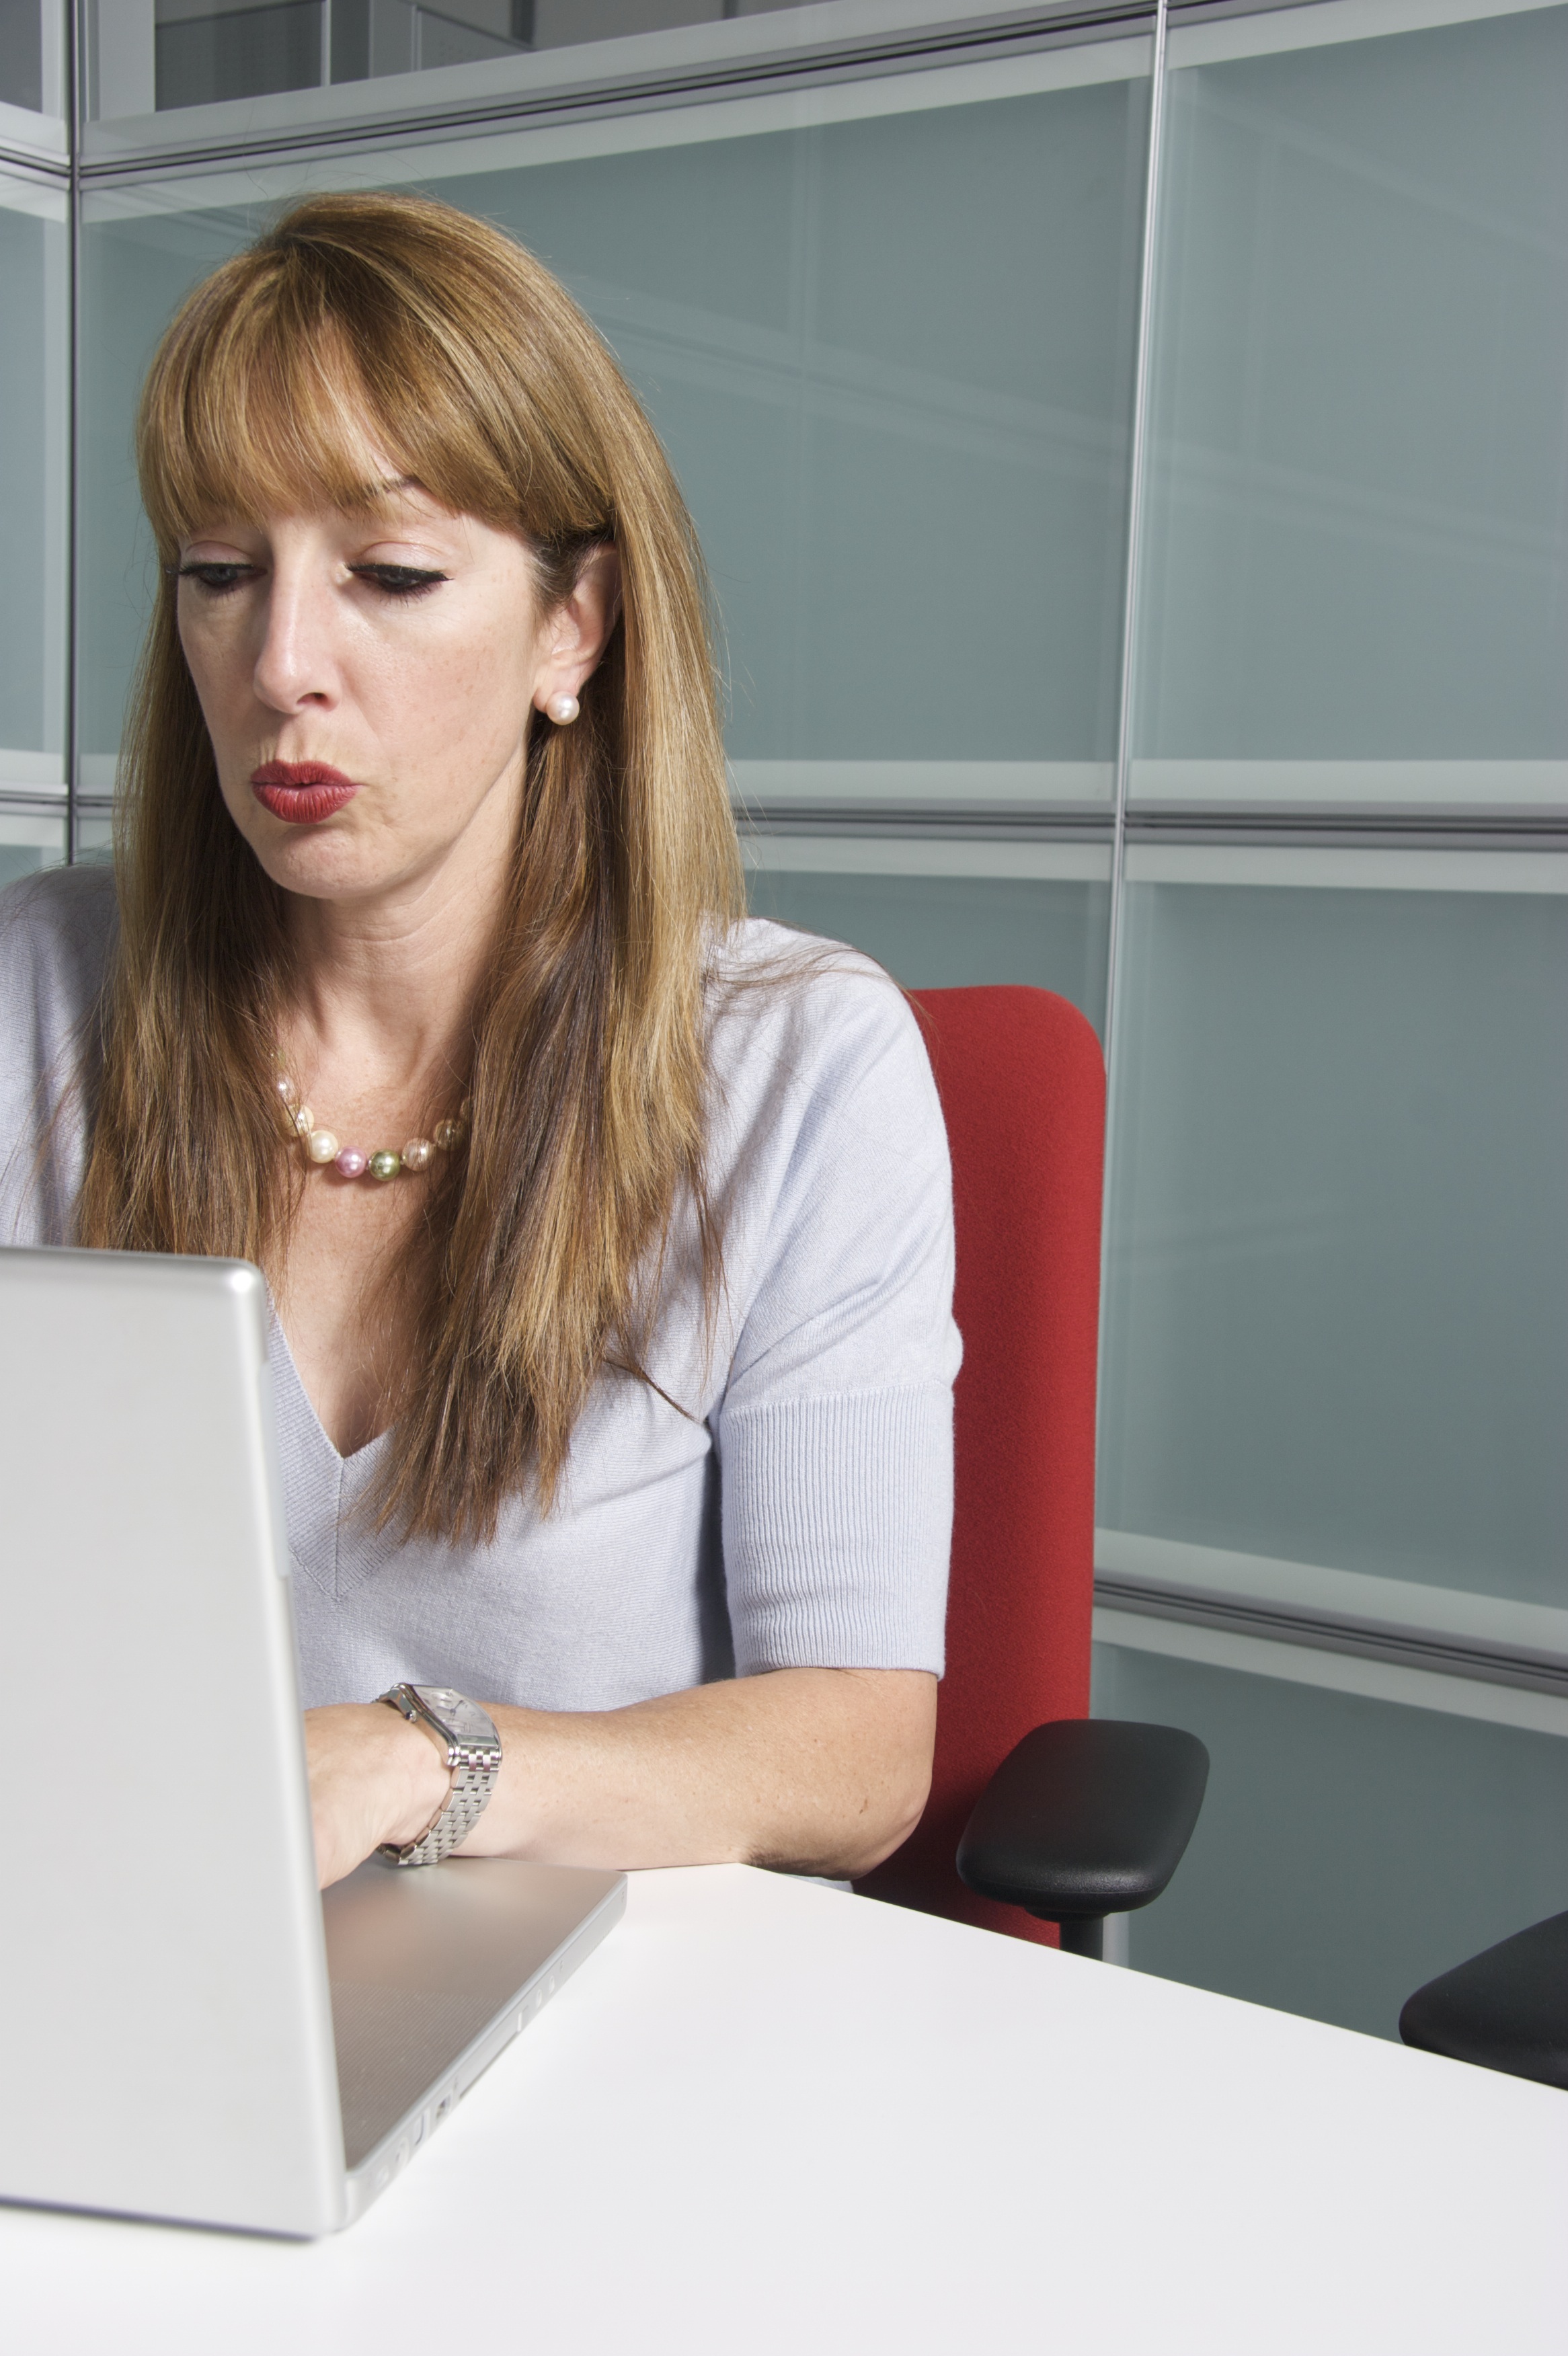
computer, writing, person, portrait, sitting, office, professional, business, design, women, dialogue, marketing, undertake, human positions